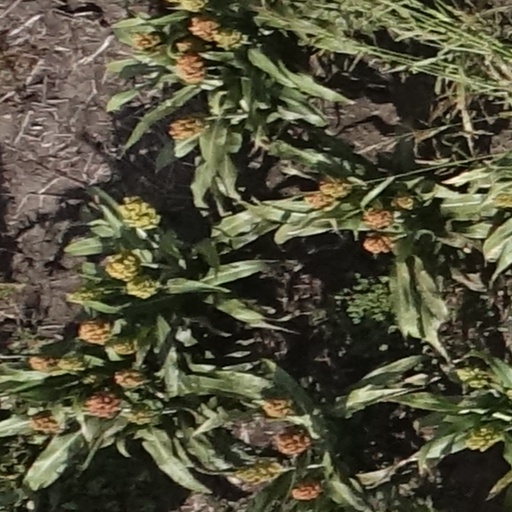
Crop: sorghum